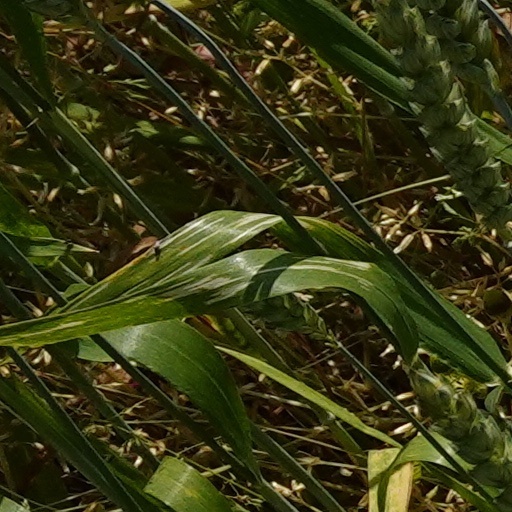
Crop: wheat